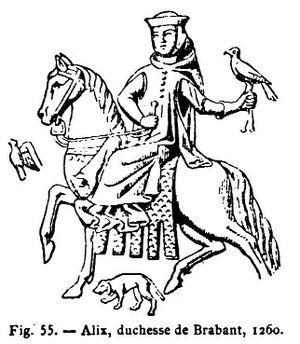
Le prieuré de Val Duchesse était un couvent de religieuses dominicaines du XIIIᵉ siècle, établi dans la vallée de la Woluwe, à Auderghem. Fermé par le pouvoir révolutionnaire en 1796, ce qui en restait passa entre les mains de personnes privées au XIXᵉ siècle avant de devenir propriété de l'état belge en 1930. Le prieuré et son domaine sont maintenant souvent utilisés pour d'importantes réunions et colloques nationaux ou internationaux.
Accordant la prééminence aux ducs, les historiens belge s'étant penché sur l'histoire du Brabant se sont montrés plus discrets avec leurs épouses, même si certaines, en raison de leurs qualités personnelles ou de circonstances particulières ont pu jouer un rôle déterminant pour la royauté. Toutes ont porté le titre de comtesse puis de duchesse par mariage.
La drève Aleyde de Brabant est une rue bruxelloise de la commune de Woluwe-Saint-Pierre qui relie la drève du Prieuré avec l'avenue Général Baron Empain.